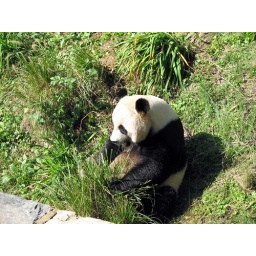
The grass is always tastier by the front wall